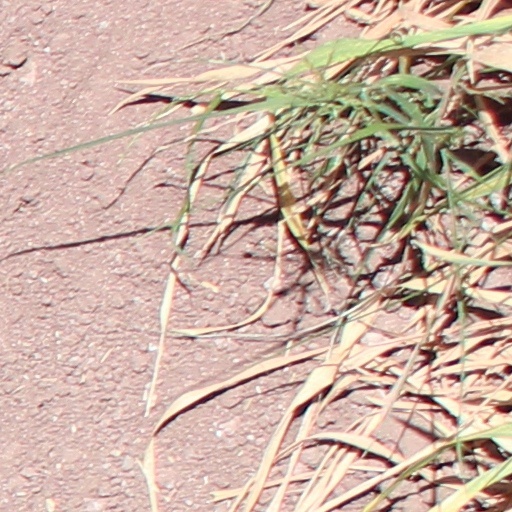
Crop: wheat